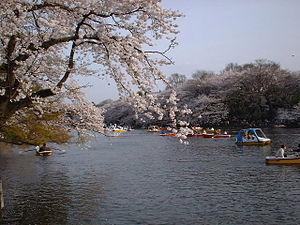
Le parc d'Inokashira est à cheval entre Musashino et Mitaka dans la partie ouest de Tokyo au Japon. Il se trouve à cinq minutes à pied de la gare de Kichijōji sur la ligne ferroviaire JR Chūō.